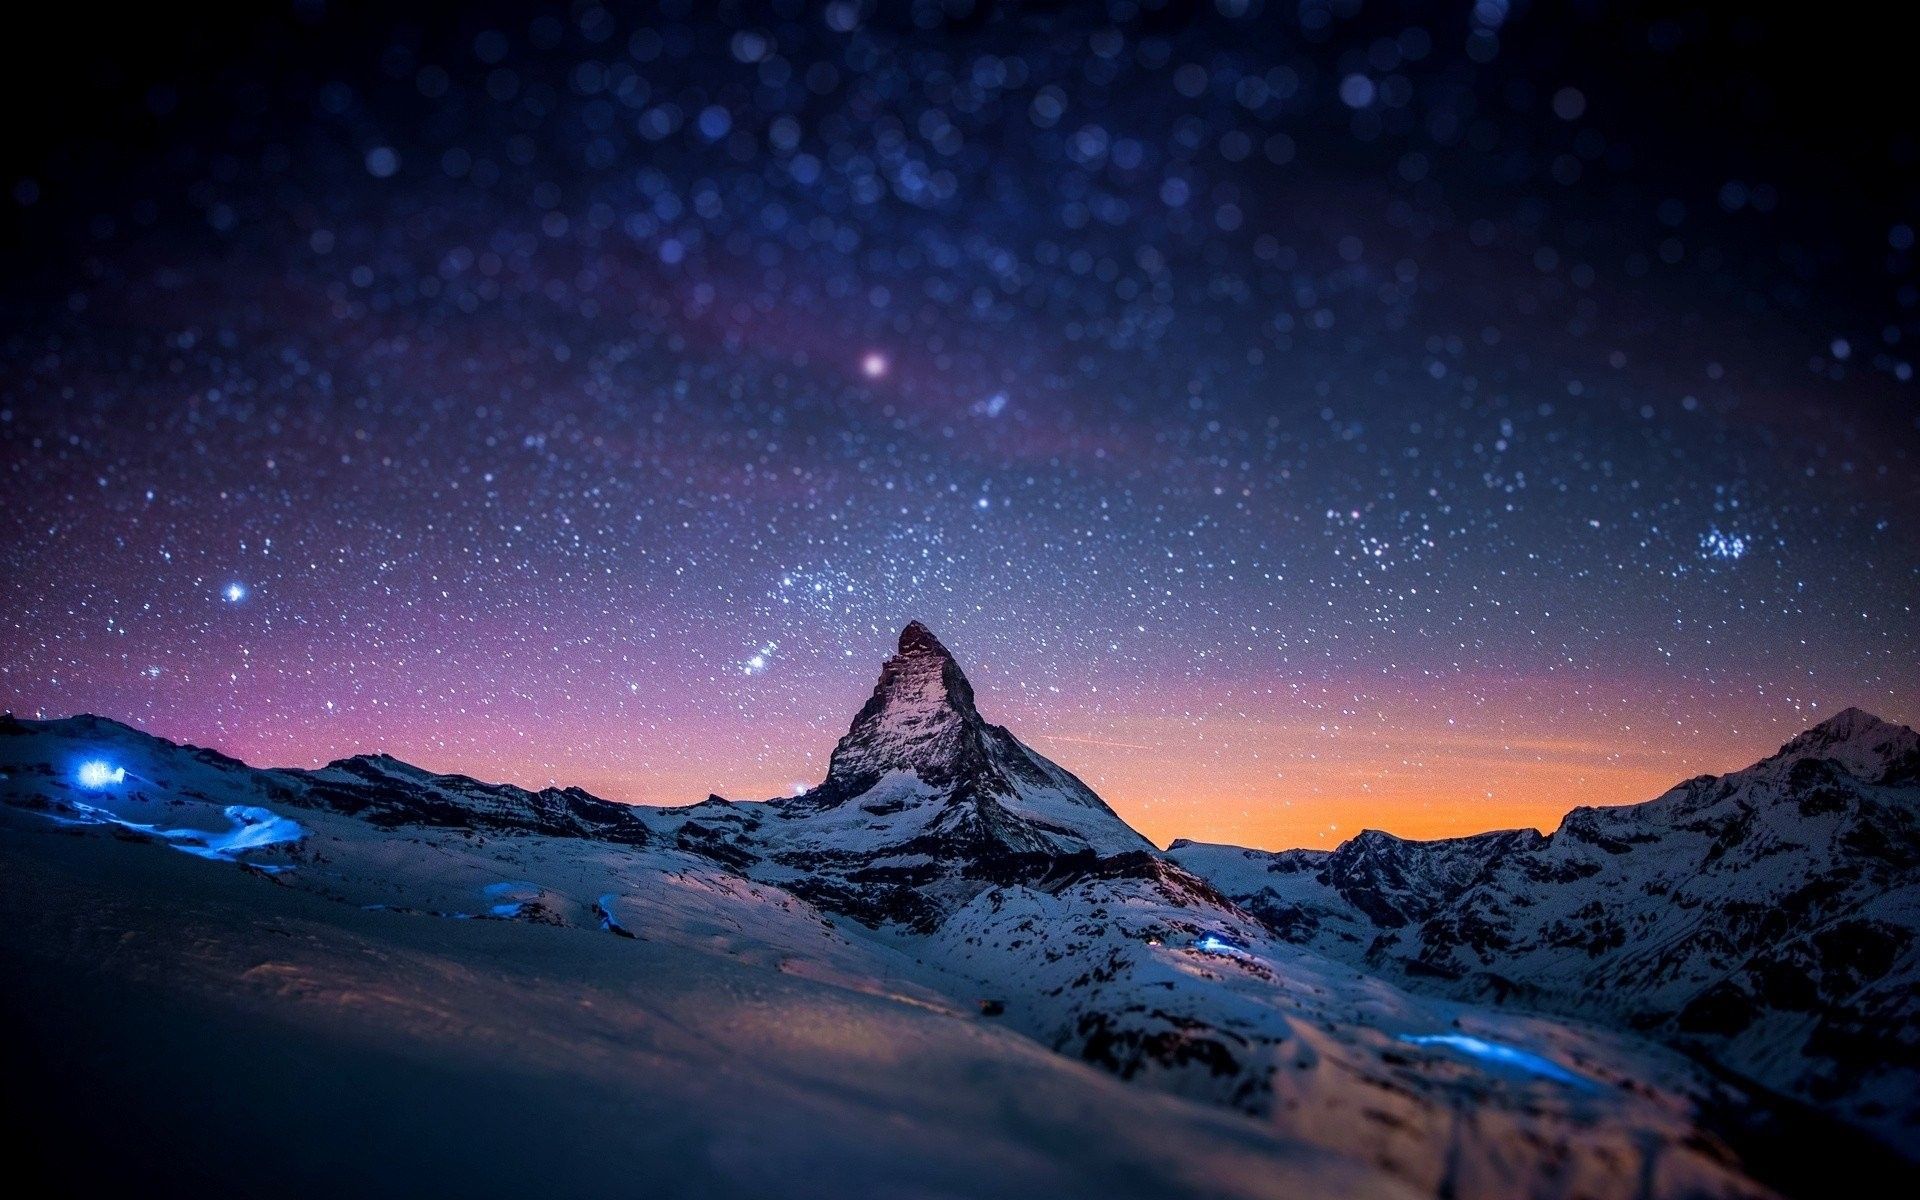
sky, atmosphere, light, natural landscape, mountain, world, snow, slope, horizon, landscape, astronomical object, mountainous landforms, geological phenomenon, science, star, aurora, space, midnight, electric blue, calm, winter, darkness, freezing, constellation, mountain range, art, event, glacial landform, ice cap, hill, astronomy, outer space, galaxy, evening, universe, night, cloud, massif, summit, illustration, arctic, celestial event, rock, magenta